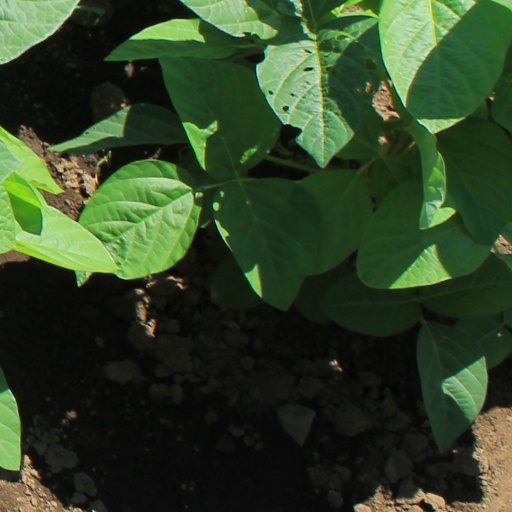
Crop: soybean